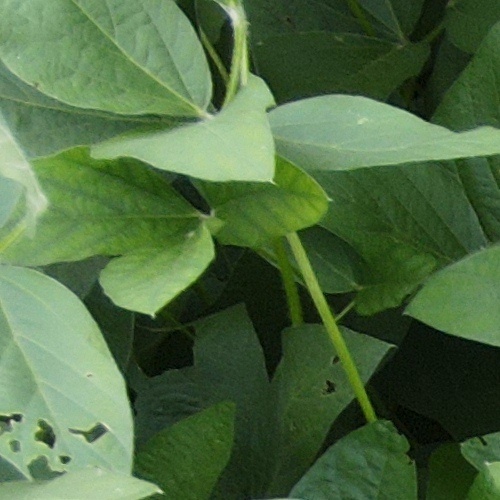
Label: Caterpillar